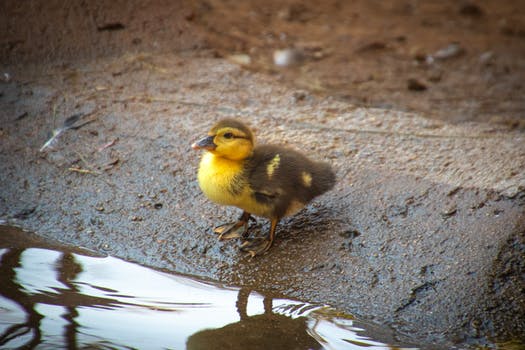
Label: No Watermark